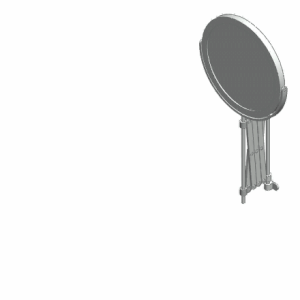
Flerledsmekanisme
Pantograf-spejl anvender en flerledsmekanisme til at styre spejlets bevægelsesvej.
En flerledsmekanisme er en serie af stive pinde eller stænger forbundet med led til at udgøre en lukket kæde, eller en serie af lukkede kæder. Hver pind har to eller flere led, og leddene har forskellige frihedsgrader som tillader pindenes bevægelse. Flere sammensatte pinde og led kaldes en mekanisme hvis to eller flere pinde er bevægelig med hensyn til en fastlåst pind. Flerledsmekanismer designes sædvanligvis til at modtage et mekanisk input og omsætte denne til et andet output, med formålet at ændre bevægelsen, hastigheden, acceleration og/eller anvende gear.